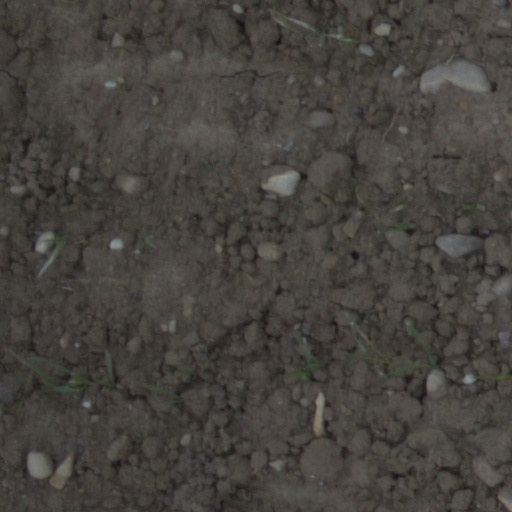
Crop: wheat